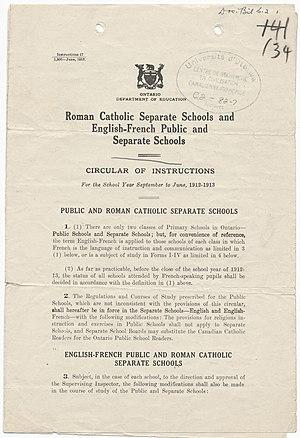
Le règlement 17 est un règlement du ministère de l'Éducation de l'Ontario, adopté en 1912 par le gouvernement conservateur du Premier ministre sir James P. Whitney. Le règlement interdit l'usage du français « comme langue d'enseignement et de communication » dans les écoles bilingues des réseaux publics et séparés.